Solarium (myrmecology)

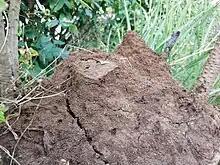
a Solarium of Tapinoma israele

In myrmecology, a solarium is an above-ground earthen structure constructed by some ant species for the purpose of nest thermoregulation and brood incubation. Solaria are usually dome-shaped and fashioned from a paper-thin layer of soil, connected to the main nest by way of subterranean runs. Some species, such as "Formica candida", construct solaria using plant materials.